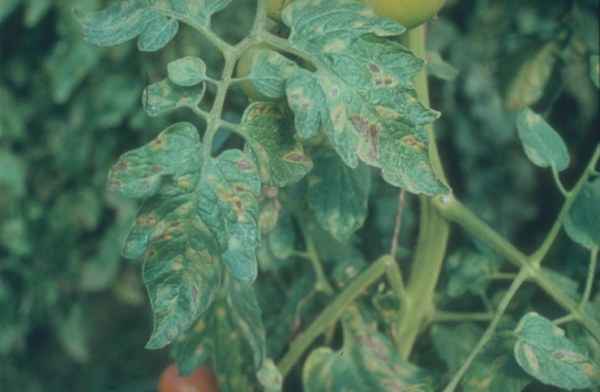
Labels: Tomato mold leaf, Tomato mold leaf, Tomato mold leaf, Tomato mold leaf, Tomato mold leaf